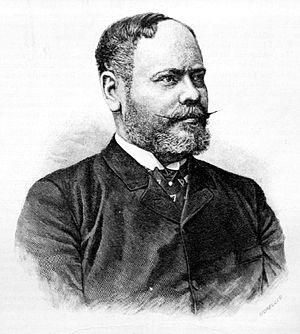
Gábor Baross de Bellus, né le 6 juillet 1848 à Pruzsina et mort le 9 mai 1892 à Budapest est un homme politique hongrois ayant marqué la politique des transports publics dans son pays. Surnommé le « ministre du fer », il contribue notamment avec sa charge des affaires économiques et des transports, au développement considérable du chemin de fer en Hongrie. Il est également connu pour les aménagements réalisés aux Portes de Fer sur le Danube.
Le transport ferroviaire en Hongrie est géré par la MÁV et exploité essentiellement par la MÁV, BKV Zrt. et GYSEV/Raaberbahn. La Hongrie est quadrillée par des lignes allant du nord au sud et d'est en ouest. Des liaisons ferroviaires existent avec les sept pays frontaliers. Le réseau ferroviaire hongrois souffre de nombreuses carences : voies mal entretenues et parfois défaillantes, de nombreuses portions non électrifiées ou encore le manque de doubles voies pour améliorer le trafic.